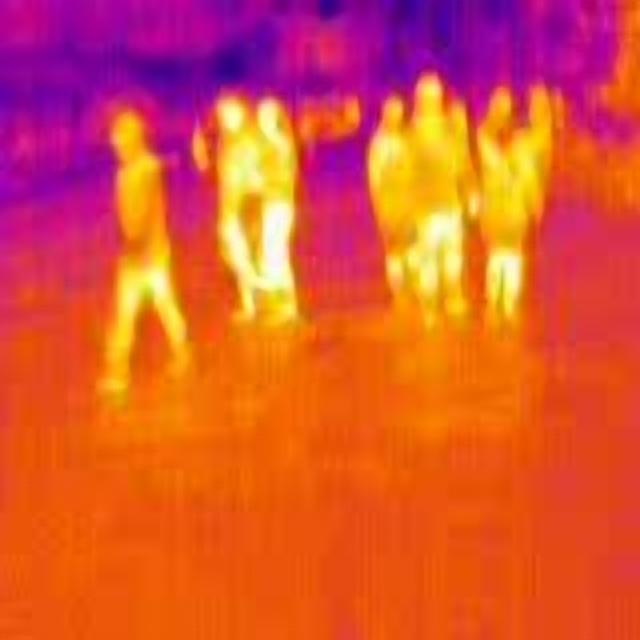
Detected objects:
label: person
label: person
label: person
label: person
label: person
label: person